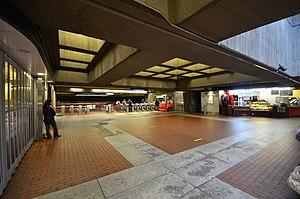
Honoré-Beaugrand est la station terminus est de la ligne verte du métro de Montréal. La station est située dans l'arrondissement Mercier–Hochelaga-Maisonneuve.